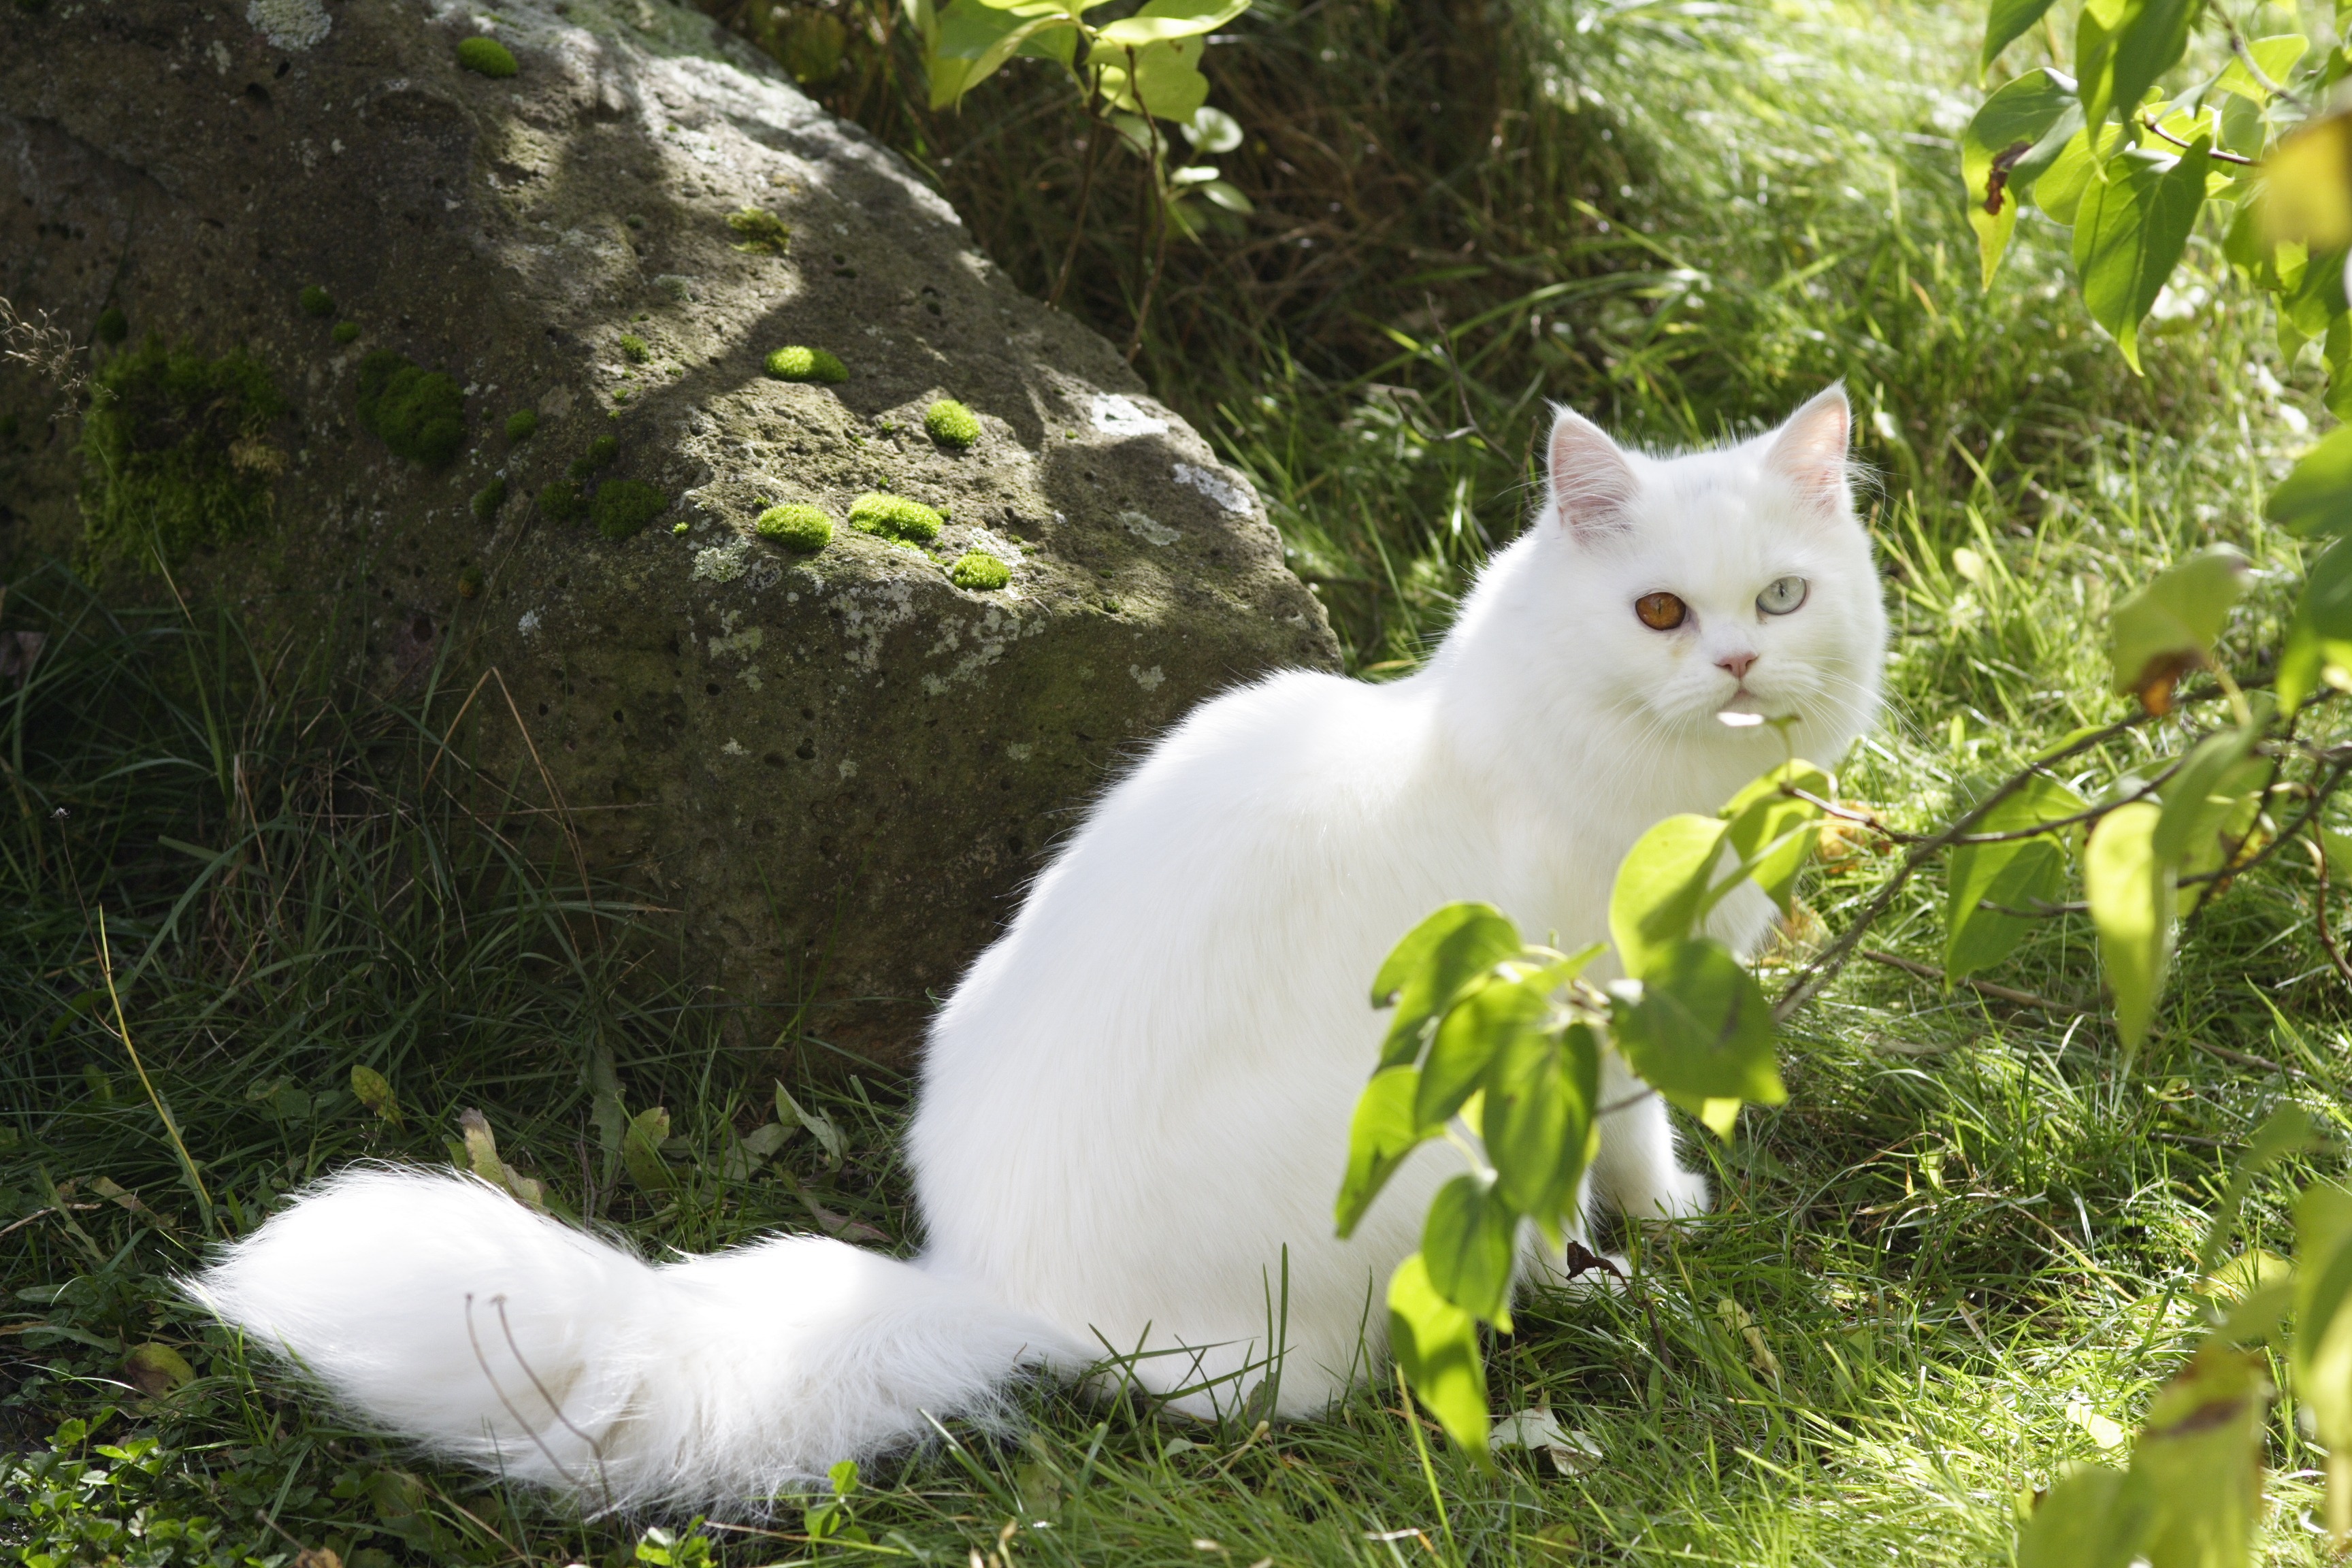
nature, grass, rock, white, sweet, flower, stone, green, cat, mammal, fauna, sit, shrubs, vertebrate, rush, domestic cat, dear, breed cat, felidae, european shorthair, small to medium sized cats, cat like mammal, persian cat